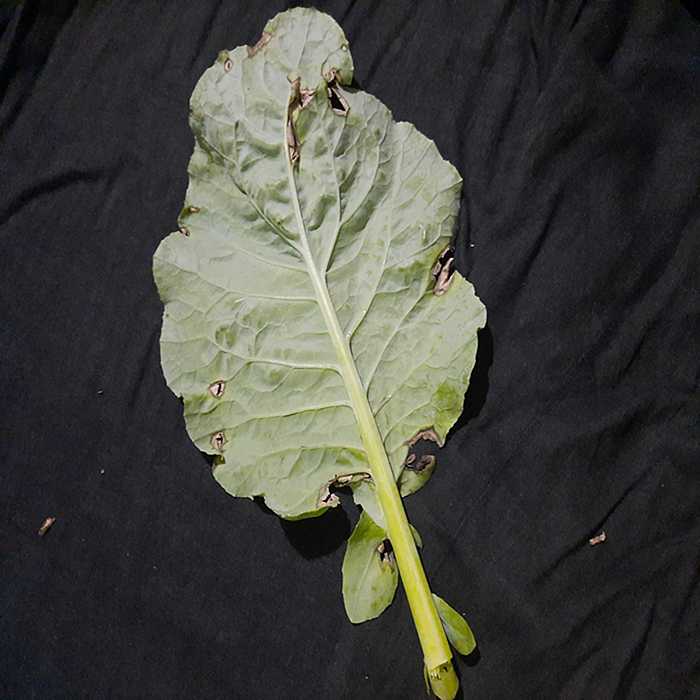
Plant: Cauliflower
Label: Downy mildew